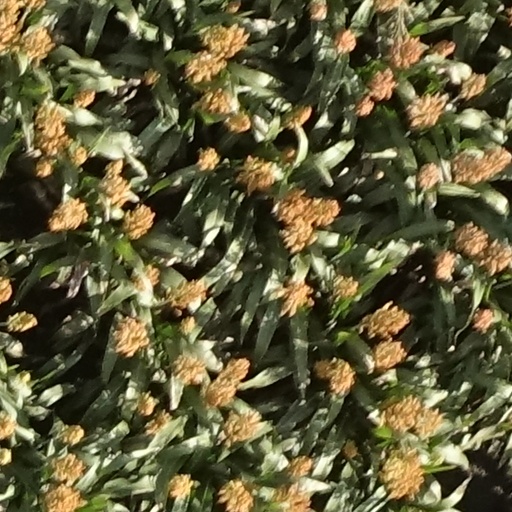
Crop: sorghum